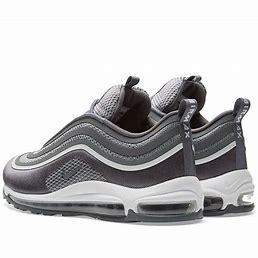
Brand: Nike
Model: Air Max 97 Ultra 17